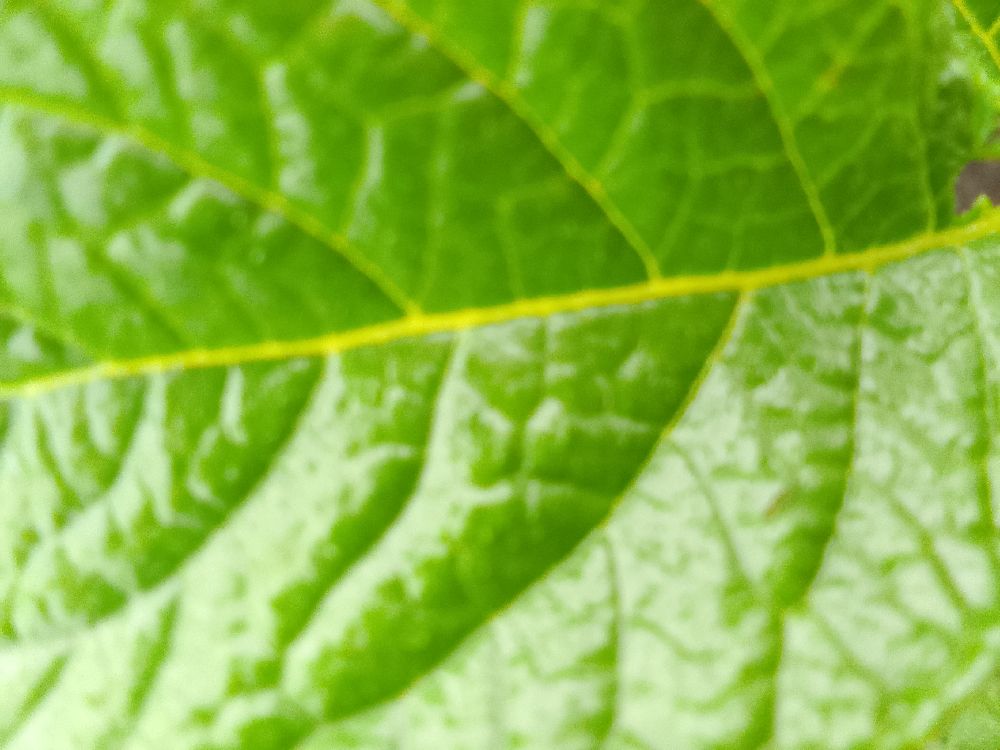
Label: Healthy